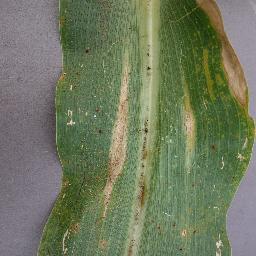
Label: Corn___Northern_Leaf_Blight